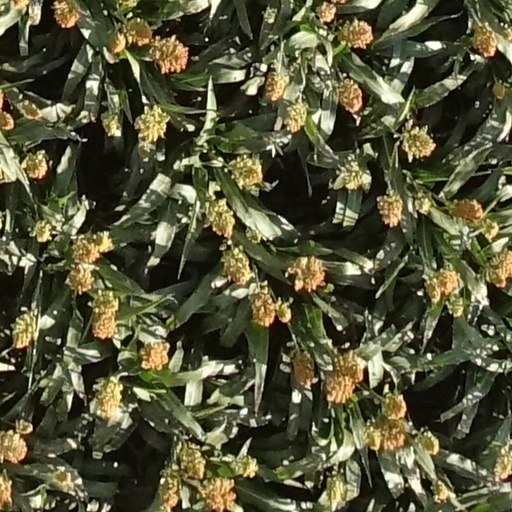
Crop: sorghum